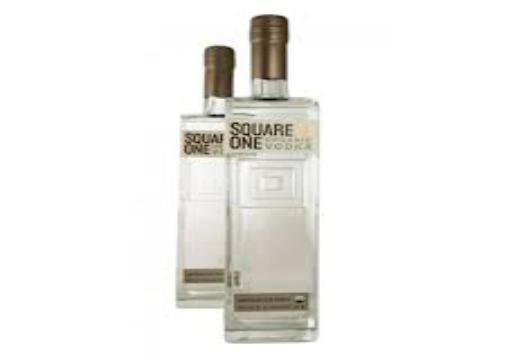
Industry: Food